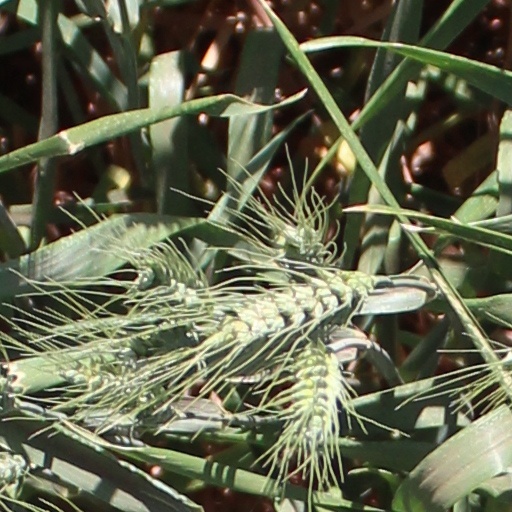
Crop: wheat